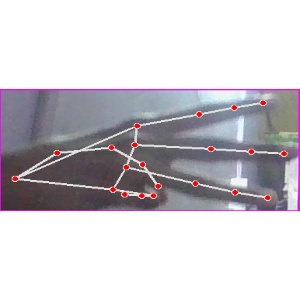
अक्षर: भ